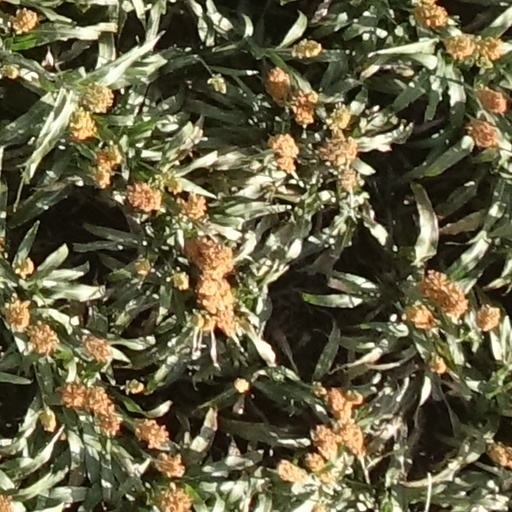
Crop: sorghum